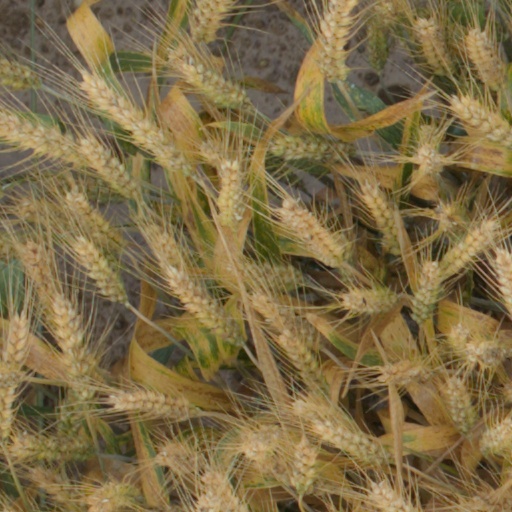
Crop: wheat